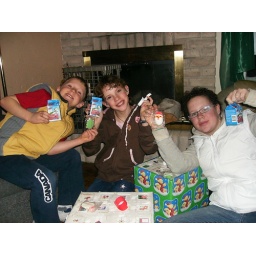
Malted milk balls in the Advent box 20081223-204419